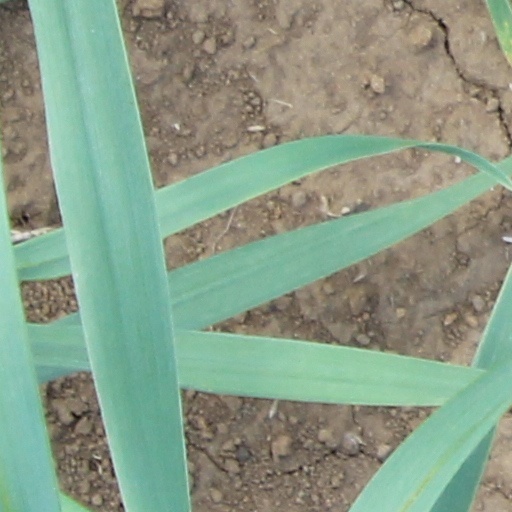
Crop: wheat